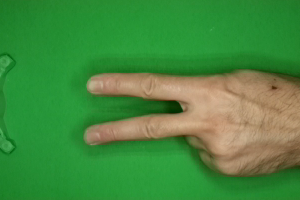
Label: scissors